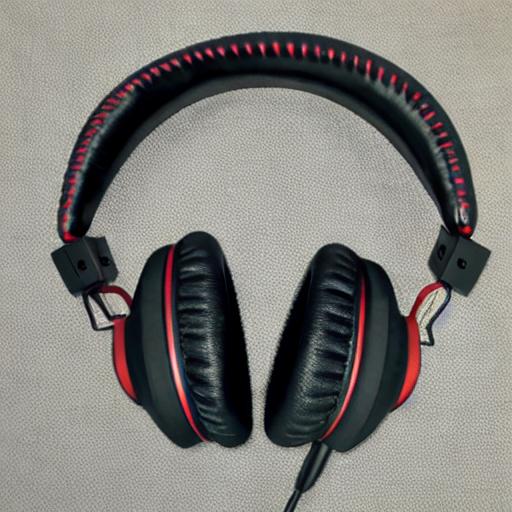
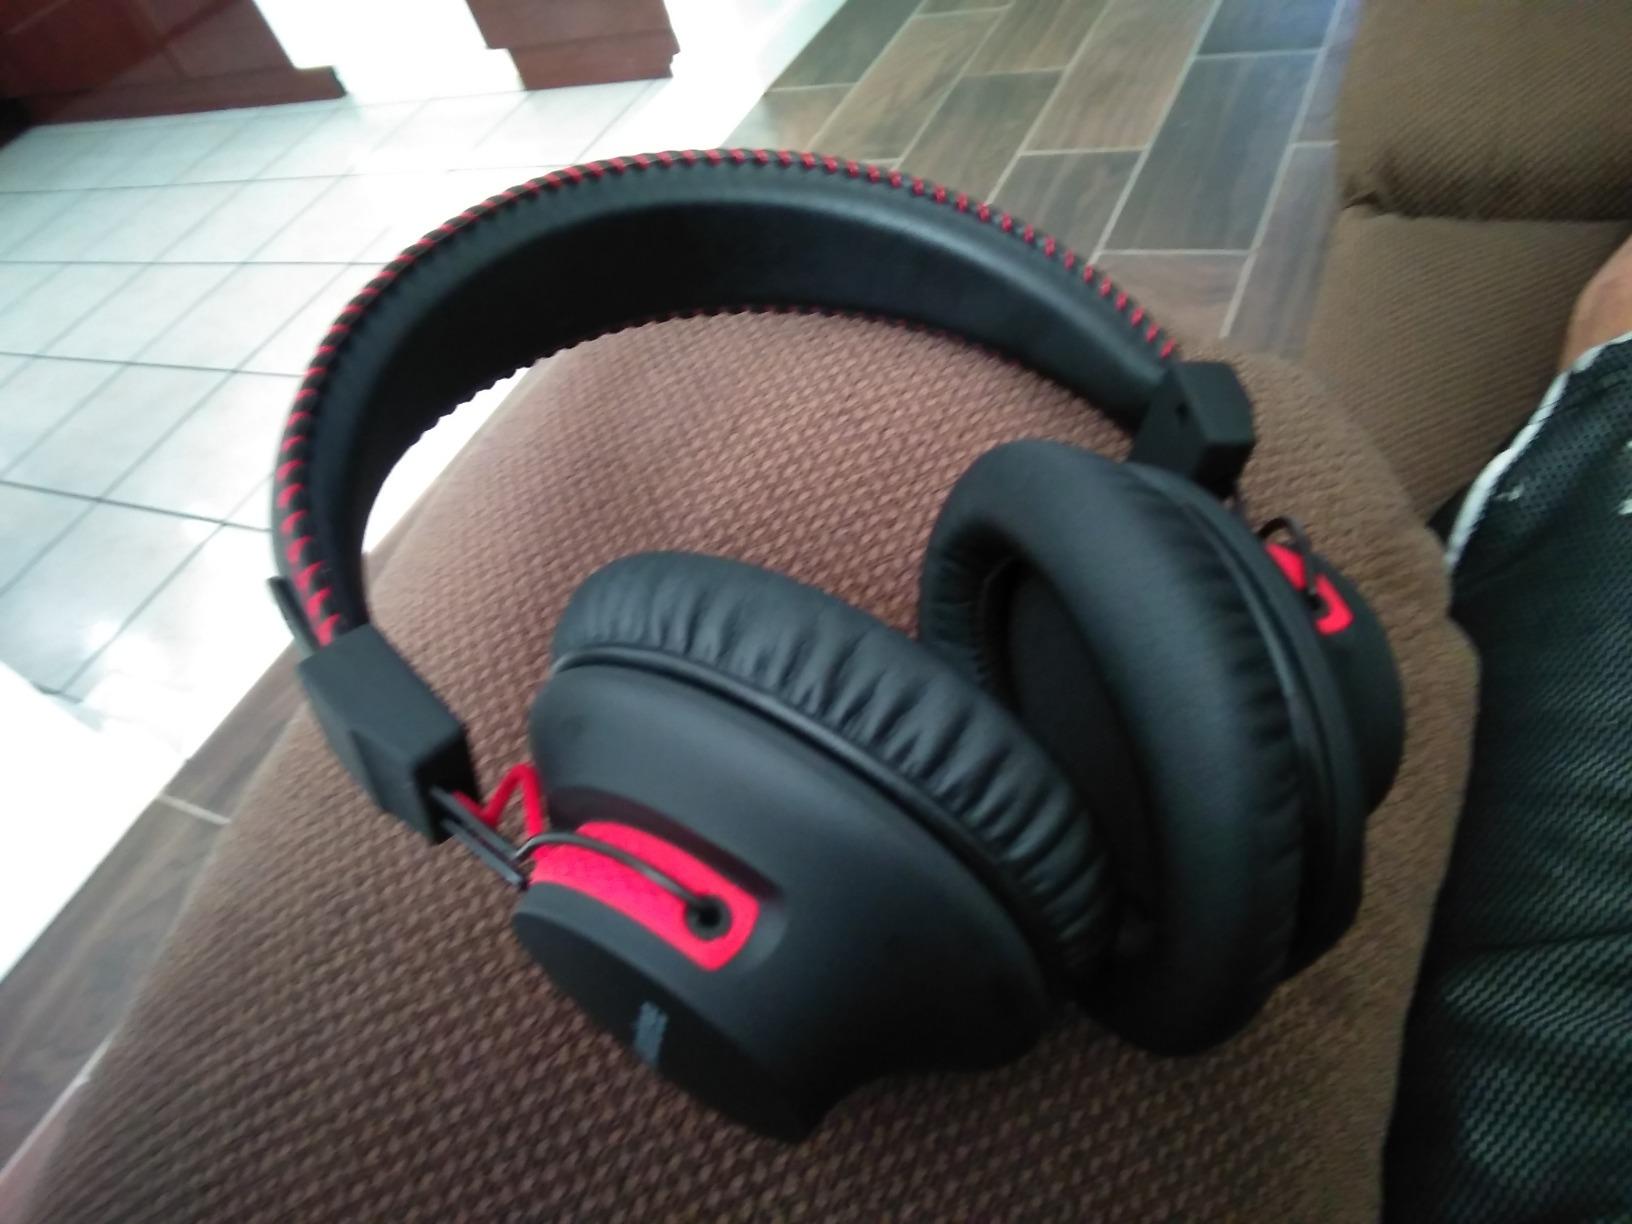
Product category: headphones
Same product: no